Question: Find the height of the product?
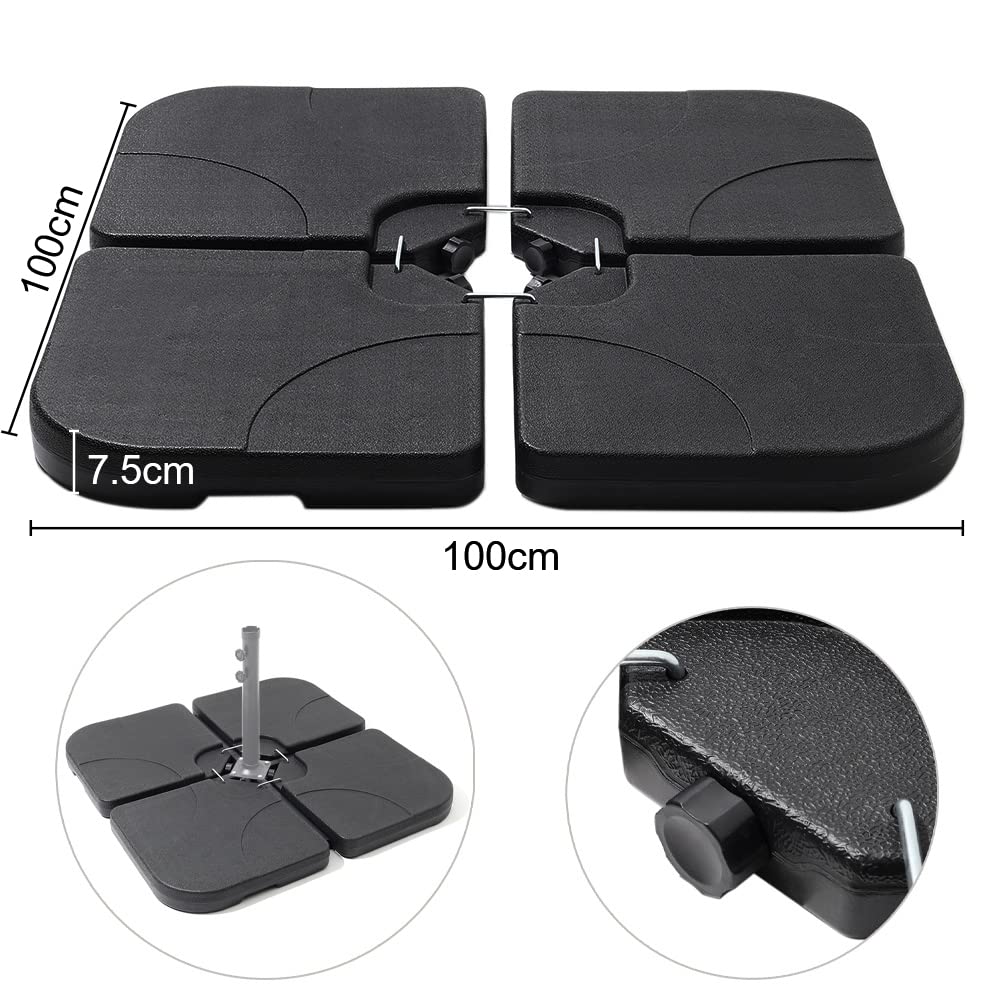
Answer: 100.0 centimetre